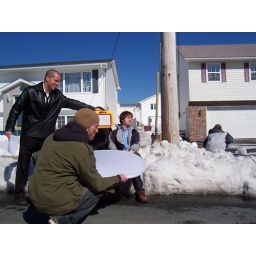
marc as standing in for the little girl